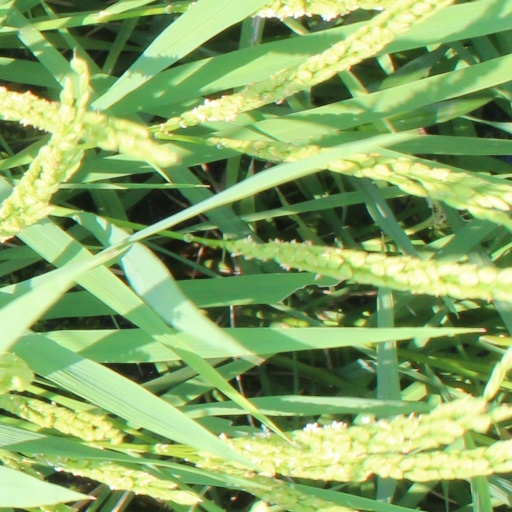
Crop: rice